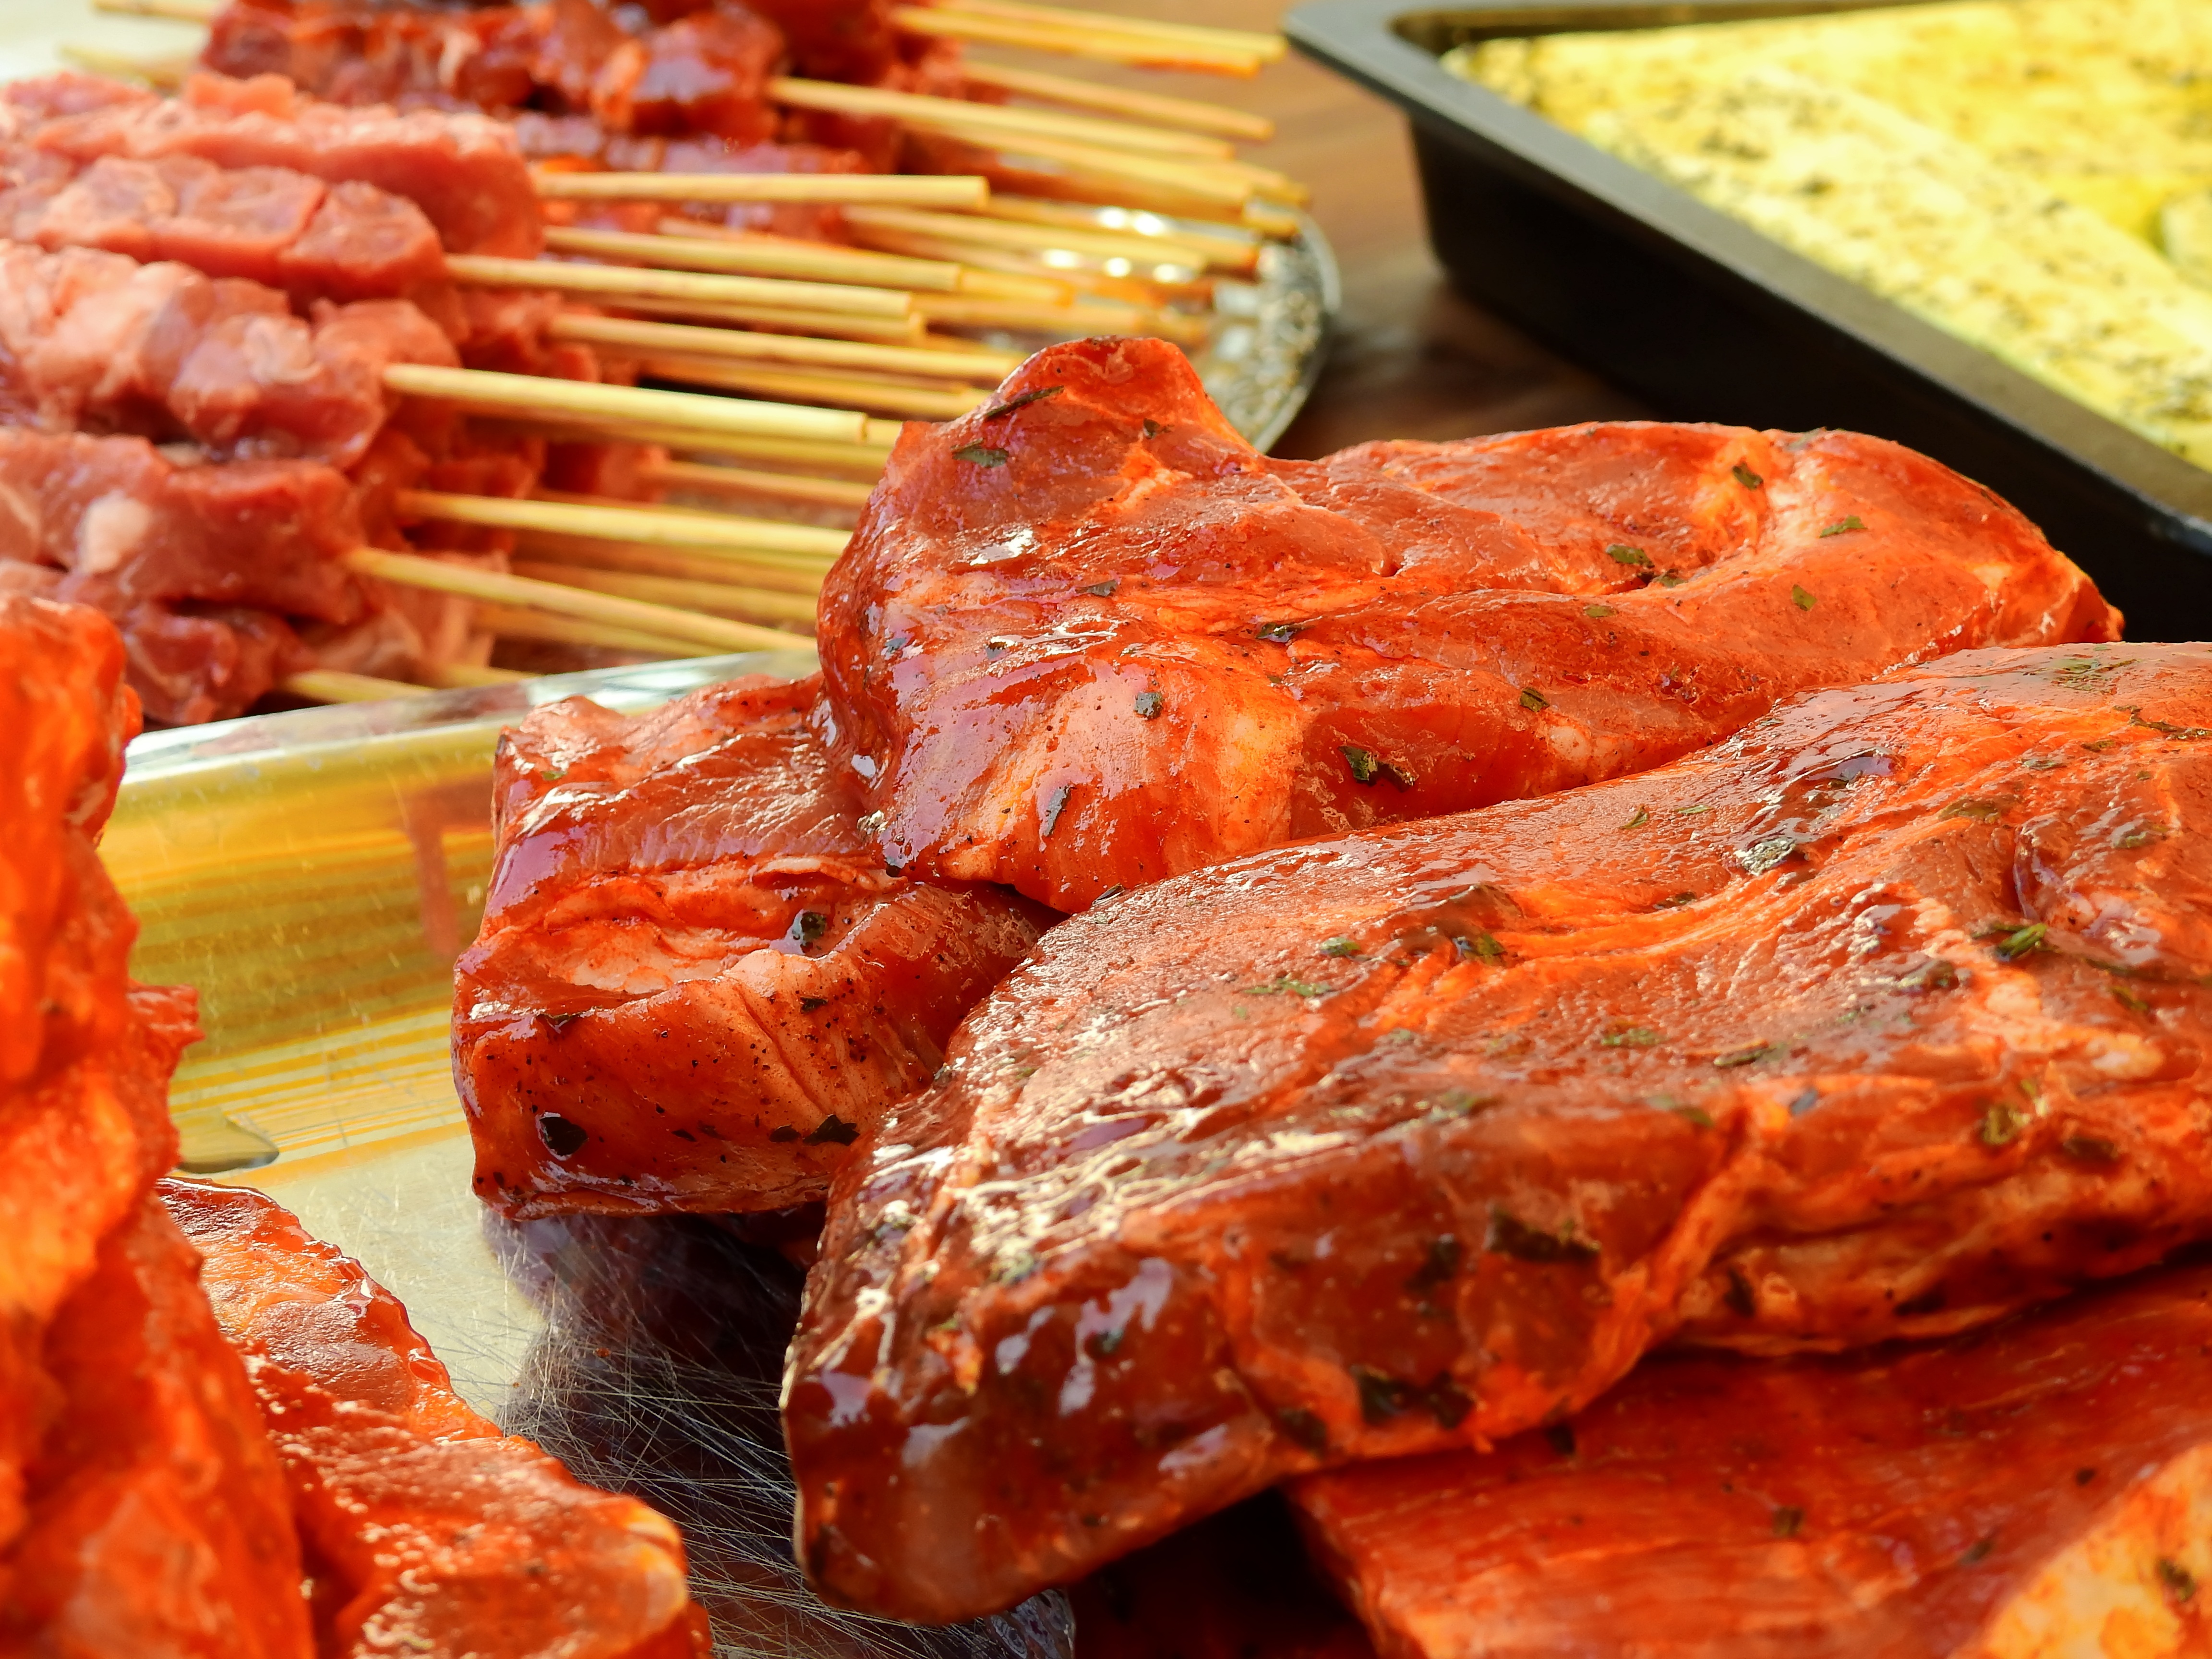
dish, food, eat, meat, barbecue, cuisine, grill, vegetables, tasty, raw, roasting, zucchini, frisch, prepare, spit, marinated, grilling, grilled meats, marinade, spare ribs, animal source foods, tandoori chicken